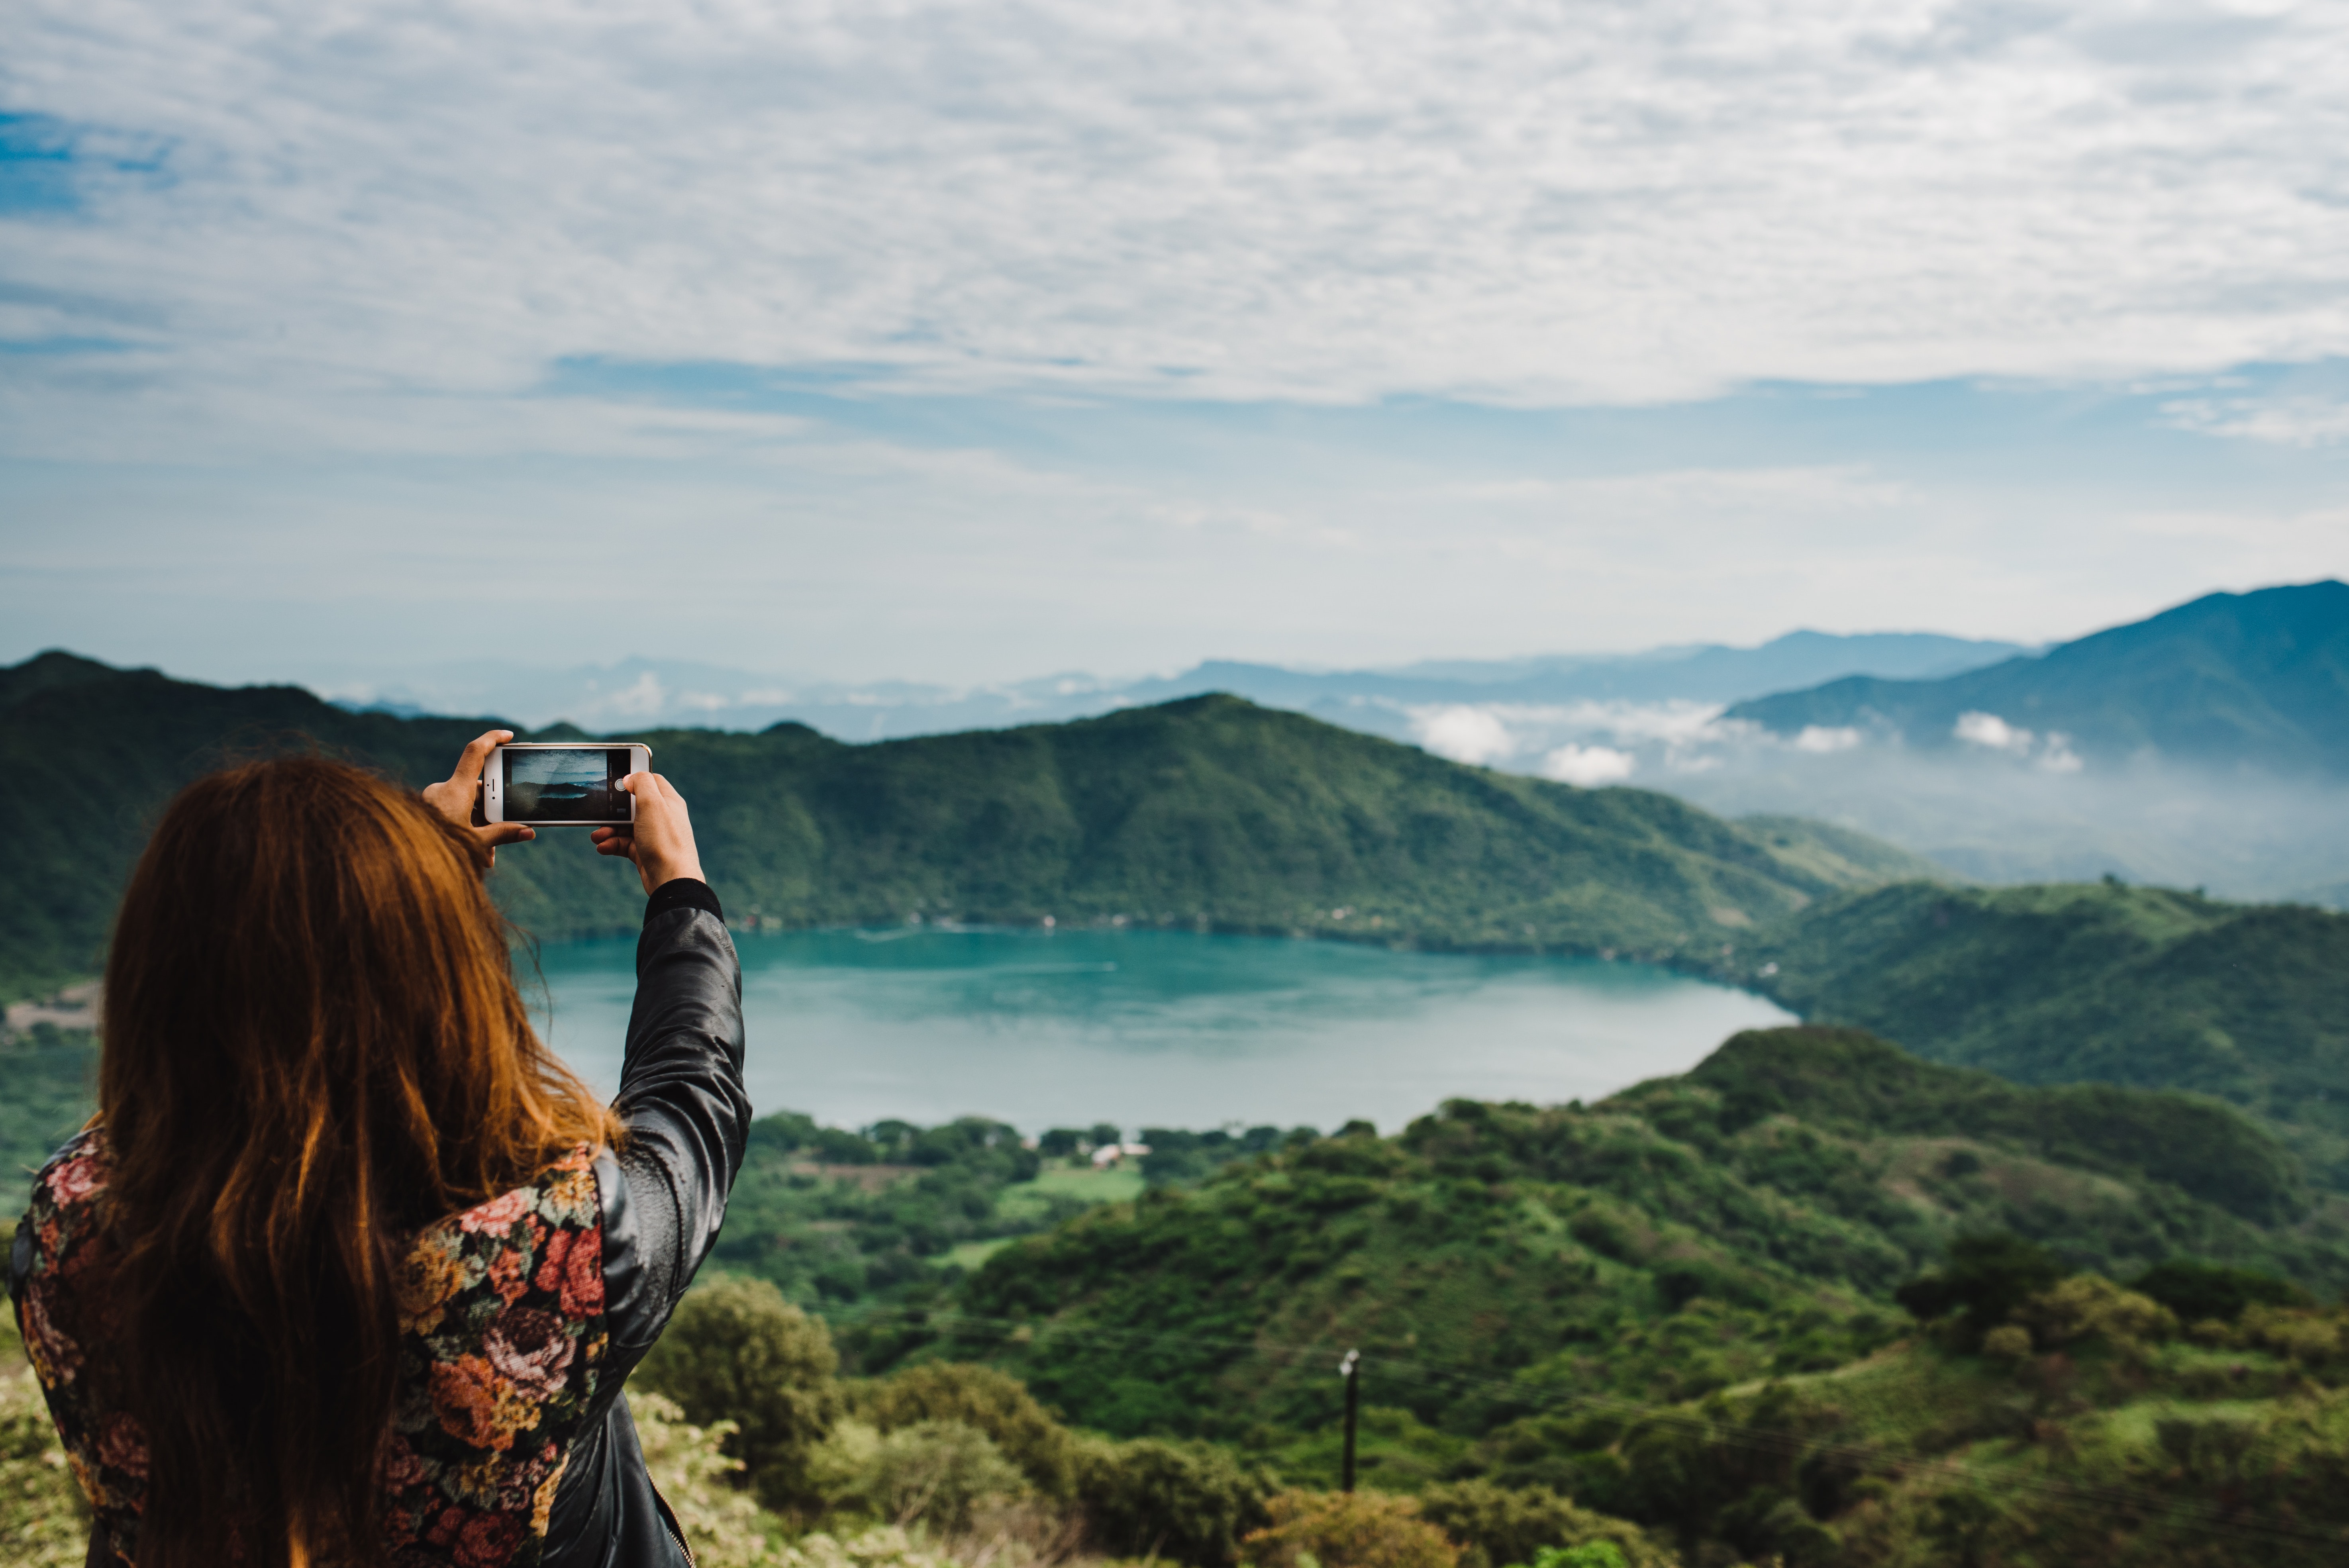
nature, photograph, sky, hill station, mountainous landforms, mountain, highland, travel, hill, wilderness, tourism, photography, cloud, tree, landscape, vacation, mount scenery, mountain range, ridge, fjord, valley, fell, lake, forest, long hair, horizon, leisure, national park, terrain, grassland